Derek Riordan

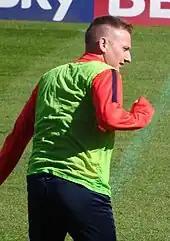
Riordan training with York City in 2016

Riordan trained with Scottish Championship club Alloa Athletic in November 2013. On 14 February 2014, Alloa signed Riordan on a deal until the end of the season. He made only two substitute appearances in a spell that was affected by an ankle injury. Riordan was released by Alloa at the end of the 2013–14 season.